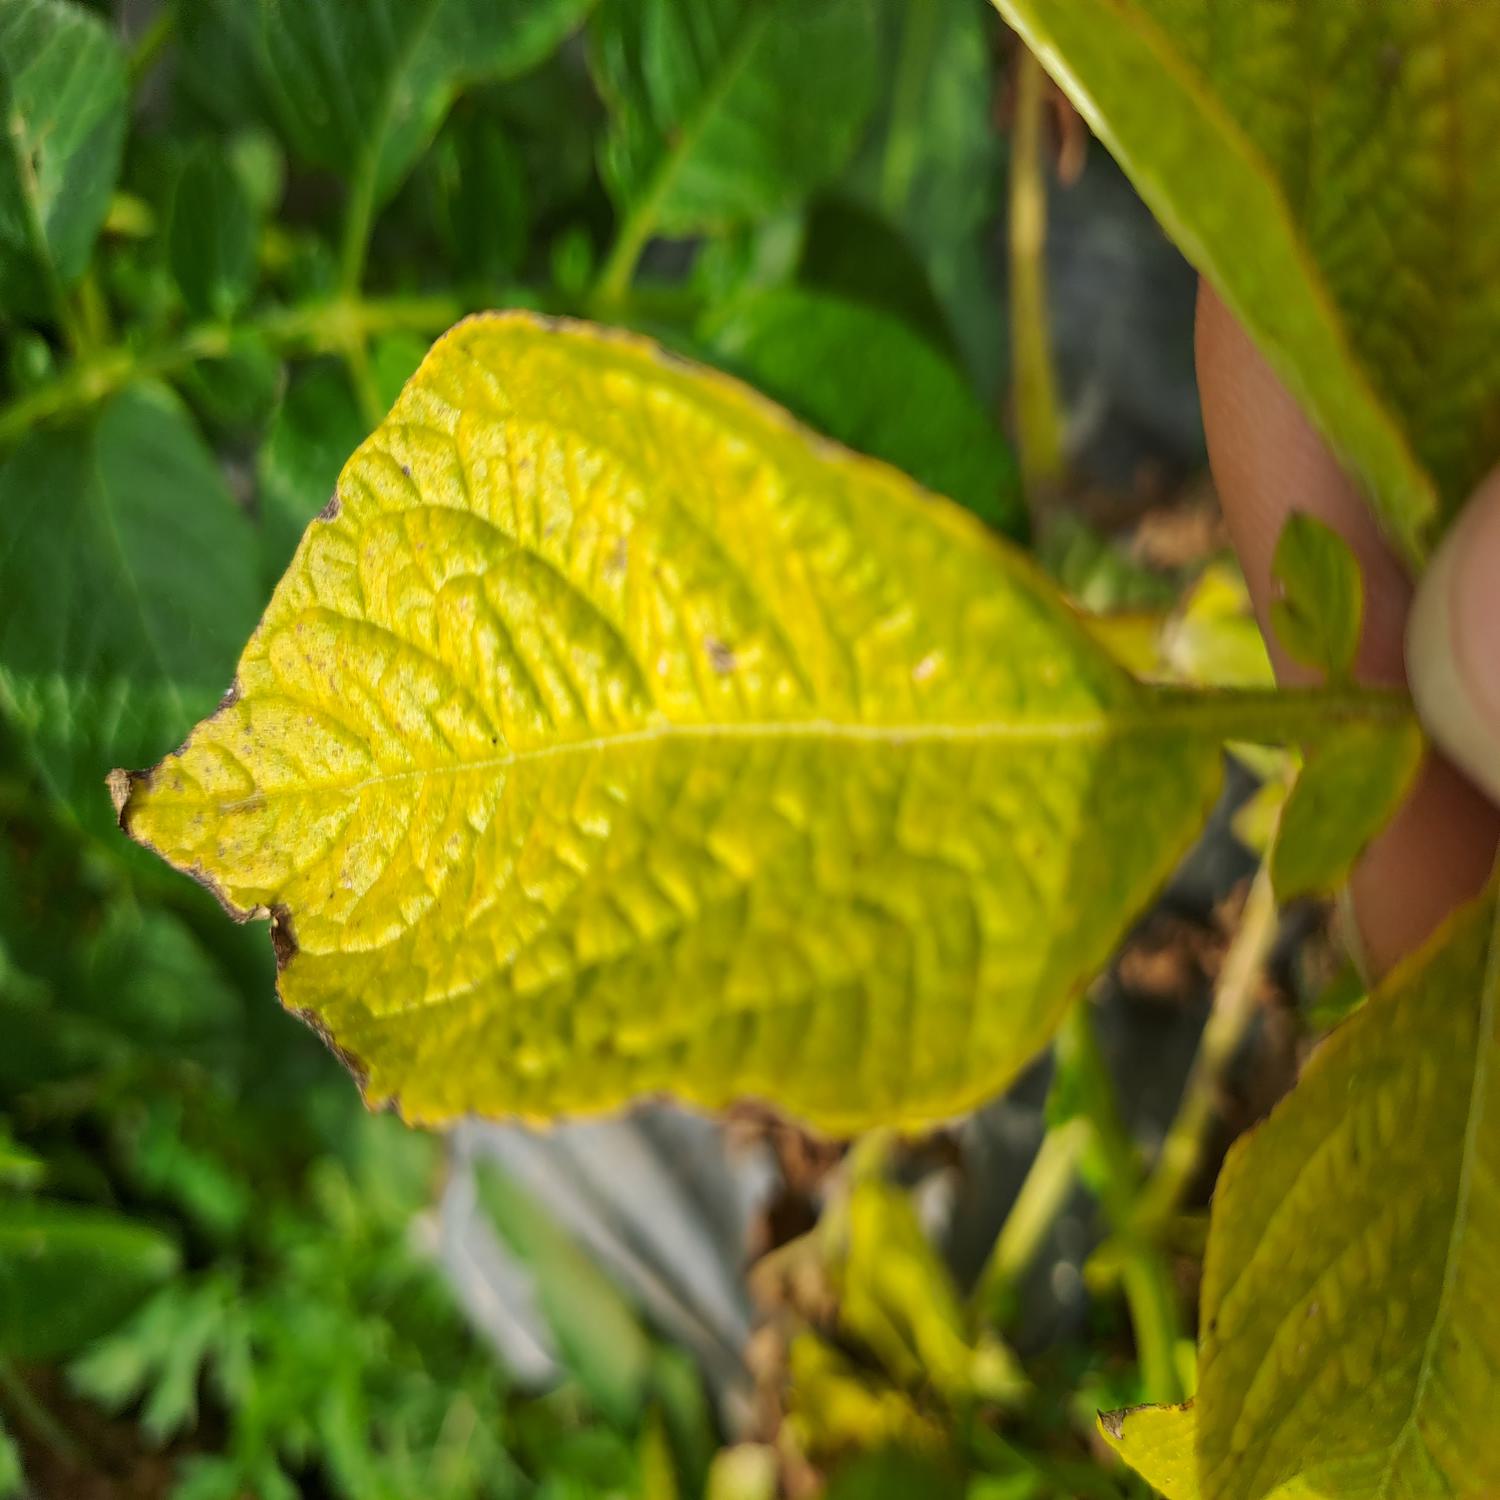
Label: Nematode